Christopher Frimann Omsen

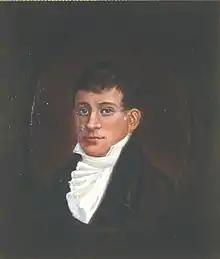
Christopher Frimann Omsen painted by Ragna Hennig-Larsen. The painting belongs to Eidsvoll 1814.

Christopher Frimann Omsen (11 December 1761 – 25 April 1829) was a Norwegian "Founding Father" and later Supreme Court Justice.